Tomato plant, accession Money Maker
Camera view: vertical (180 deg); turntable rotation: 0 degrees
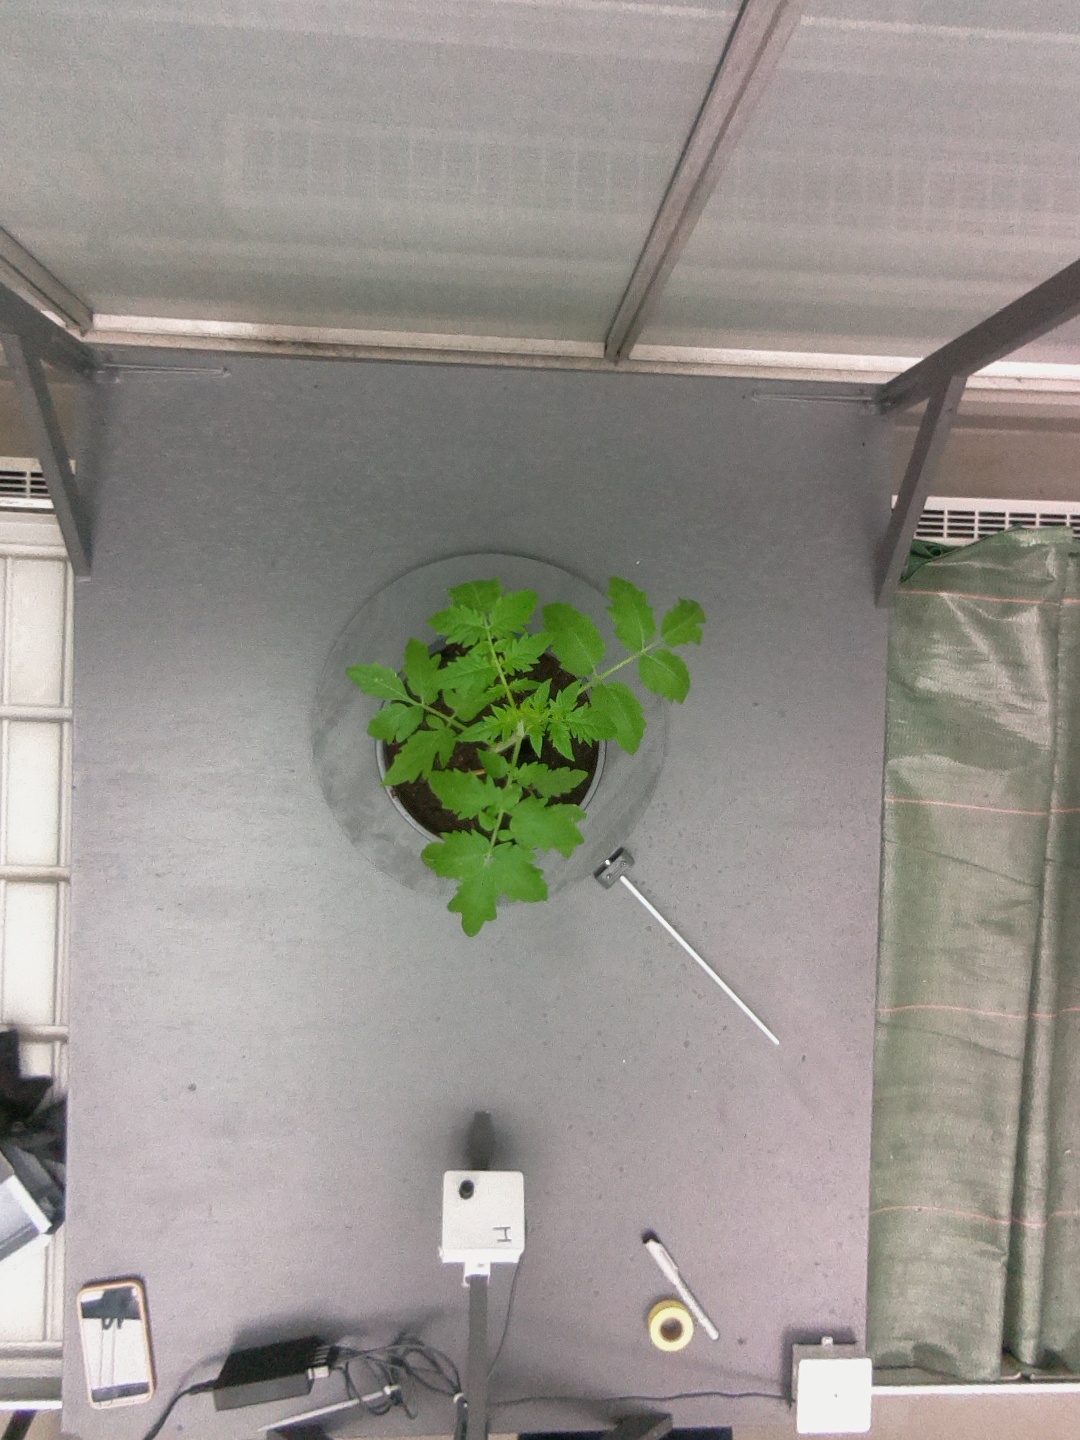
BBCH growth stage 13: 6 of true leaves visible